What Looks Like Crazy on an Ordinary Day

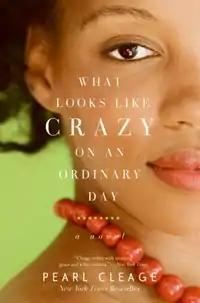

What Looks Like Crazy on an Ordinary Day is the 1997 debut novel by Pearl Cleage. It was published by Avon on December 1, 1997 and was selected for the Oprah Winfrey Book Club in 1998 and was a New York Times Best Seller for nine straight weeks. "What Looks Like Crazy on an Ordinary Day" marks Pearl Cleage's first published novel and it is followed by the 2001 novel "I Wish I Had a Red Dress". The novel depicts the life of a young African-American woman named Ava Johnson in the following months after being diagnosed with HIV; in addition to the realities of living with a retrovirus, Cleage's work addresses issues involving race, sexuality, gender, class, and ability in American society.